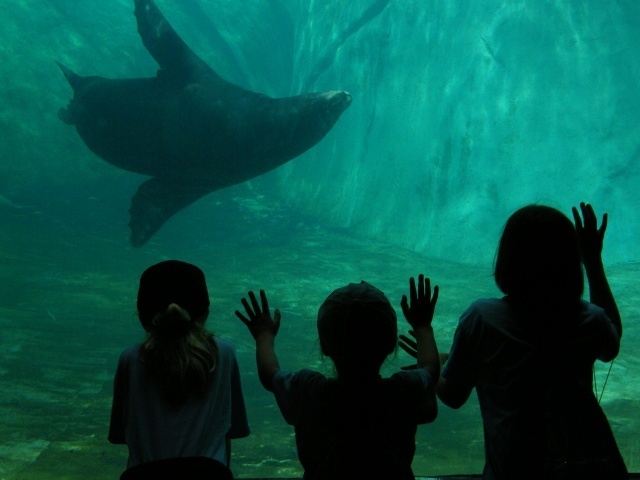
Label: not_food